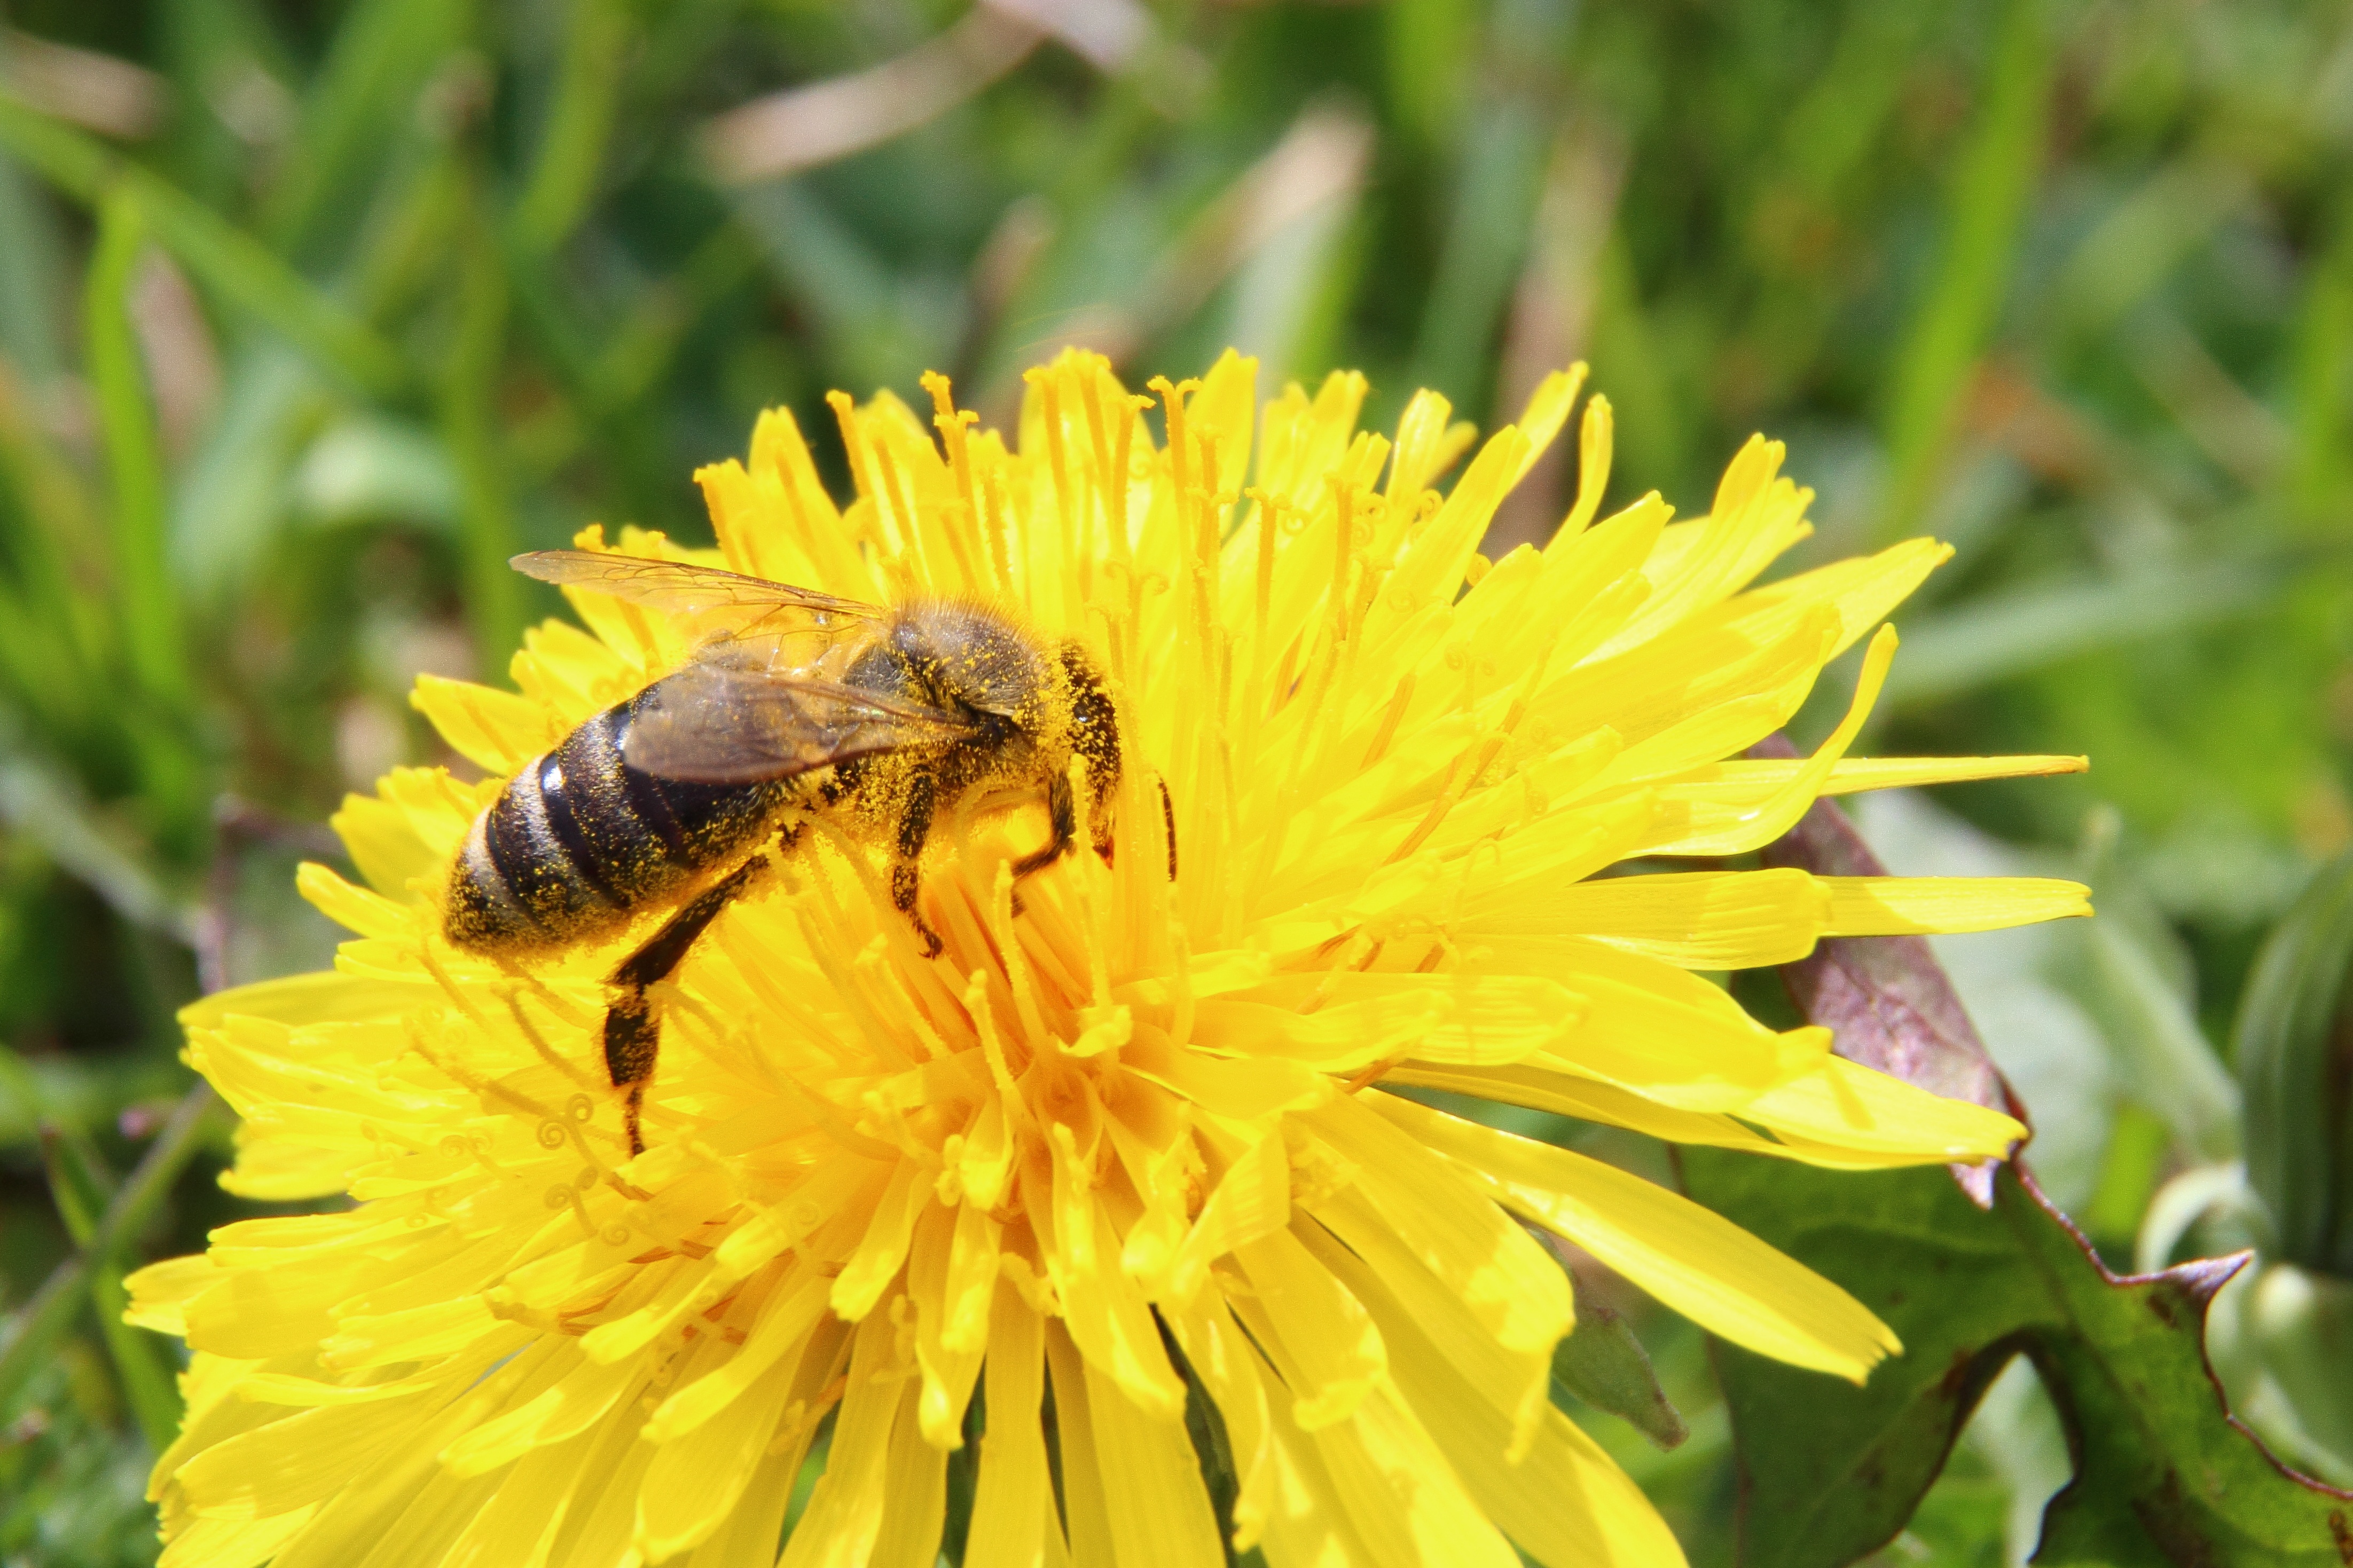
blossom, plant, dandelion, flower, bloom, pollen, pollination, stamp, insect, macro, botany, yellow, flora, fauna, invertebrate, wildflower, close up, pistil, bee, bumblebee, nectar, apis, macro photography, flowering plant, honey bee, daisy family, pollinator, land plant, membrane winged insect, bee deaths